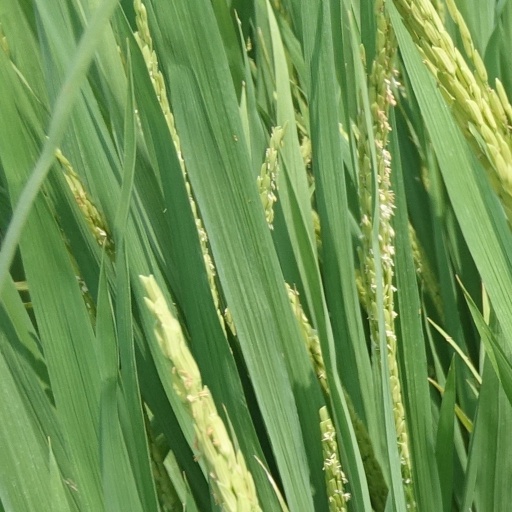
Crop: rice